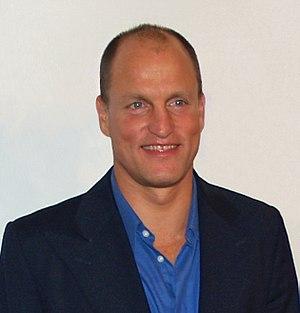
Bienvenue à Zombieland est une comédie horrifique américaine réalisée par Ruben Fleischer, sortie en 2009.